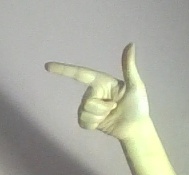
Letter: yaa